Stephen Gardiner

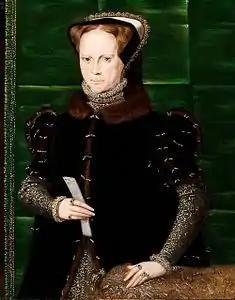
Queen Mary, by Hans Eworth

At the accession of Queen Mary I, Thomas Howard, 3rd Duke of Norfolk, and other state prisoners of high rank were in the Tower along with Gardiner; but the Queen, on her first entry into London, set them all free. Gardiner was restored to his bishopric and appointed Lord Chancellor, and he placed the crown on the Queen's head at her coronation. He also opened her first parliament and for some time was her leading councillor. He was now also called upon, in old age, to undo not a little of the work in which he had been instrumental in his earlier years – to demonstrate the legitimacy of the Queen's birth and the legality of her mother's marriage, to restore the old religion, and to recant his own words touching the royal supremacy.